Priest

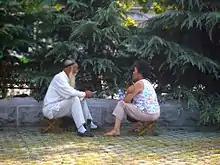
A fortune-telling Taoist priest with a customer outside of Changchun Temple, Wuhan

In the Latter Day Saint movement, the priesthood is the power and authority of God given to man, including the authority to perform ordinances and to act as a leader in the church. A body of priesthood holders is referred to as a quorum. Priesthood denotes elements of both power and authority. The priesthood includes the power Jesus gave his apostles to perform miracles such as the casting out of devils and the healing of sick (Luke 9:1). Latter Day Saints believe that the Biblical miracles performed by prophets and apostles were performed by the power of the priesthood, including the miracles of Jesus, who holds all of the keys of the priesthood. The priesthood is formally known as the "Priesthood after the Order of the Son of God", but to avoid the too frequent use of the name of deity, the priesthood is referred to as the Melchizedek priesthood (Melchizedek being the high priest to whom Abraham paid tithes). As an authority, the priesthood is the authority by which a bearer may perform ecclesiastical acts of service in the name of God. Latter Day Saints believe that acts (and in particular, ordinances) performed by one with priesthood authority are recognized by God and are binding in heaven, on earth, and in the afterlife.